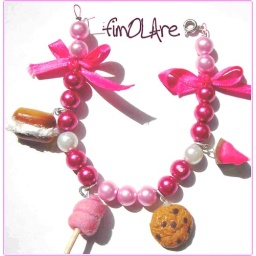
young girl fimo and beads bracelet in pink